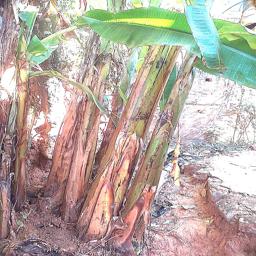
Label: MALBHOG LEAF